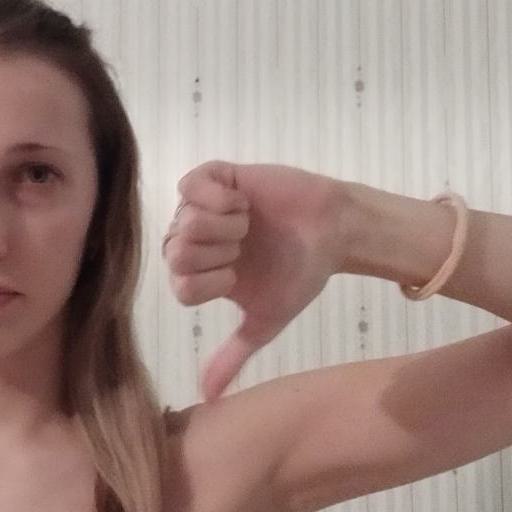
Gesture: dislike